Describe the emotion expressed in this image:  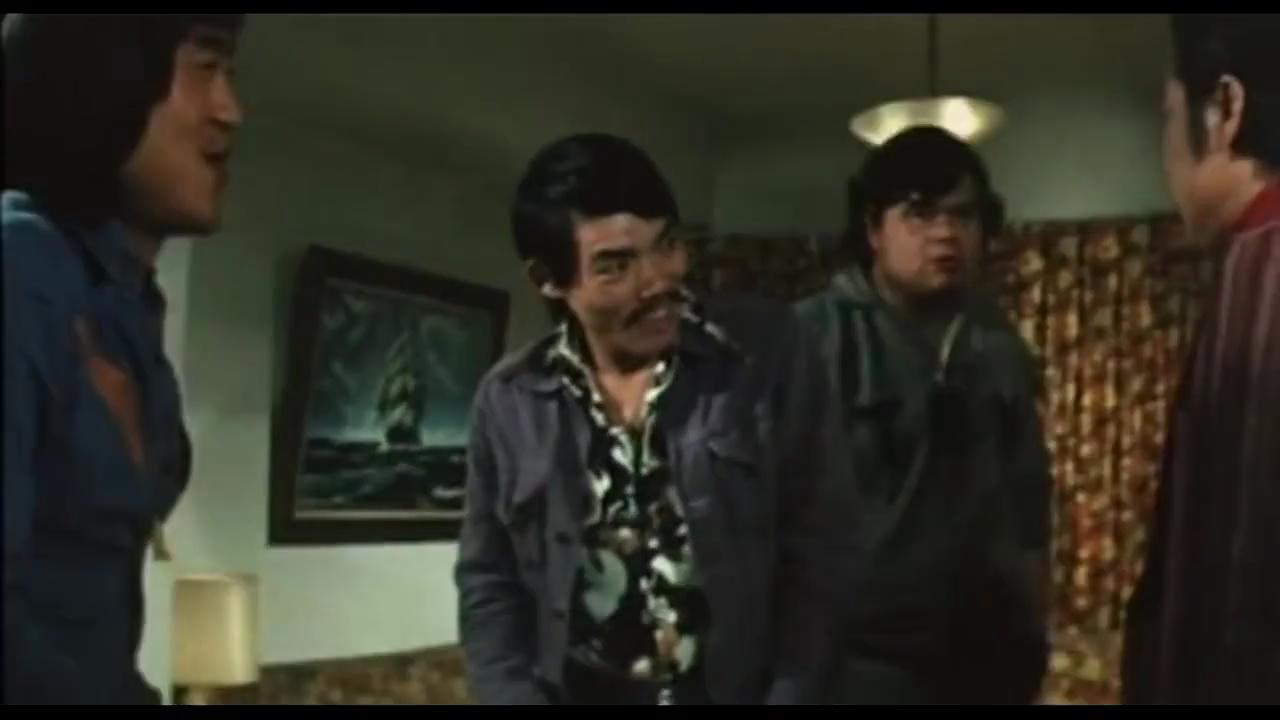
This person displays Fear, valence and arousal with low intensity.